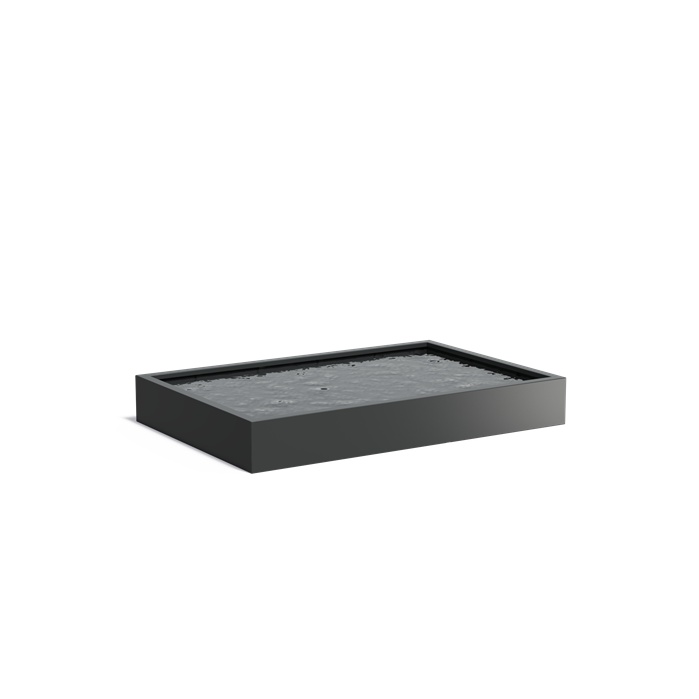
Aluminium kant-en- klaar vijver | 300 x 200 x 40 cm
Het stille water in deze vijver creëert een rustgevende sfeer in de tuin Onze aluminium vijver is een stijlvolle en rustgevende aanvulling op elke tuin. Dankzij het strakke ontwerp en duurzame materiaal past deze vijver perfect in zowel moderne als klassieke tuinen. De vijver is geschikt voor beplanting en voor het houden van vissen, en vormt daarmee een levendig en dynamisch element in de buitenruimte. Elke vijver is standaard voorzien van een vaste overlooppijp en kan optioneel geleverd worden met doorvoergaten. Hierbij kun je zelf kiezen of de doorvoer aan de korte of lange zijde geplaatst moet worden. Specificaties RAL-kleuren: 7016 (antracietgrijs) | 7021 (zwartgrijs) | 9005 (gitzwart) | 9016 (verkeerswit) Materiaal: Aluminium Materiaaldikte: 4 mm Bovenrand: 90 x 40 mm Doorvoer: Geen | Korte zijde | Lange zijde Overlooppijp: Ja (standaard) Gewicht: 138 kg | Transport met kooiaap op aanvraag Binnenzijde: Zwart gecoat met polyurea Garantie: 5 jaar Opties Doorvoer aan korte of lange zijde (doorgeven bij bestelling) Maatwerk mogelijk Andere RAL-kleuren op aanvraag (opstartkosten van toepassing) Vijverwanden met RVS-waterval, leverbaar in diverse varianten LED-verlichting voor waterval (meerprijs) Technische tekeningen en handleidingen beschikbaar Professionele onderhoudsmiddelen optioneel verkrijgbaar Pluspunten Eenvoudig te plaatsen Zeer sterk en slijtvast Hoogwaardig Europees aluminium Weervast en duurzaam Corrosiebestendig Krasvaste toplaag Kenmerken De aluminium vijvers zijn standaard uitgerust met een vaste overlooppijp. Optioneel kunnen doorvoergaten worden toegevoegd, waarbij je zelf kiest of deze aan de korte of lange zijde geplaatst worden. Materiaal Aluminium is volledig corrosiebestendig en bestand tegen alle weersomstandigheden. De vijver is vorstbestendig, deukt niet en behoudt zijn kwaliteit jarenlang. Bovendien is hij verkrijgbaar in diverse RAL-kleuren. Na productie ondergaat de vijver verschillende nabewerkingen. Het oppervlak wordt eerst opgeruwd voor optimale hechting van de poedercoating. Deze coating wordt in meerdere kleuren aangebracht over een sterke grondlaag. Tot slot wordt de vijver voorzien van een slijtvaste toplaag, die bescherming biedt tegen krassen en verwering. Let op: Vijvers en vijvermuren vallen niet onder ons standaard assortiment. Dit product kan niet geretourneerd worden.
Brand: Adezz
Category: Home & Garden > Decor > Fountains & Ponds > Ponds